Galema: Anak ni Zuma

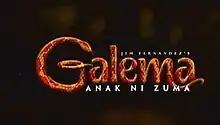
Title card

Galema: Anak ni Zuma is a Philippine television drama fantasy series broadcast by ABS-CBN. The series is based on the comic book "Zuma" created by Jim Fernandez and the 1987 Philippine film of the same name. Directed by Wenn V. Deramas, Toto Natividad and Alan Chanliongco, it stars Andi Eigenmann, Matteo Guidicelli, Bryan Santos, Meg Imperial, Derick Hubalde and Sheryl Cruz. It aired on the network's Kapamilya Gold line up and worldwide on TFC from September 30, 2013, to March 28, 2014, replacing "Dugong Buhay" and was replaced by "Moon of Desire".